Grand Duke Nicholas Nikolaevich of Russia (1856–1929)

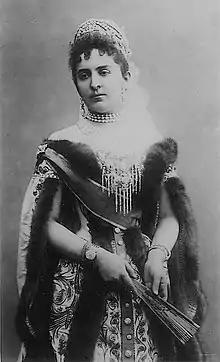
Anastasia of Montenegro

On 29 April 1907, Nicholas married Princess Anastasia of Montenegro (1869–1935), the daughter of King Nicholas I, and sister of Princess Milica, who had married Nicholas's brother, Grand Duke Peter. They had no children. She had previously been married to George Maximilianovich, 6th Duke of Leuchtenberg, by whom she had two children, until their divorce in 1906. Since the Montenegrins were a fiercely Slavic, anti-Ottoman people from the Balkans, Anastasia reinforced the Pan-Slavic tendencies of Nicholas.